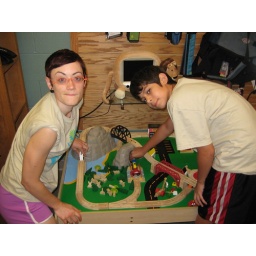
Magnetic car fun in the bike store